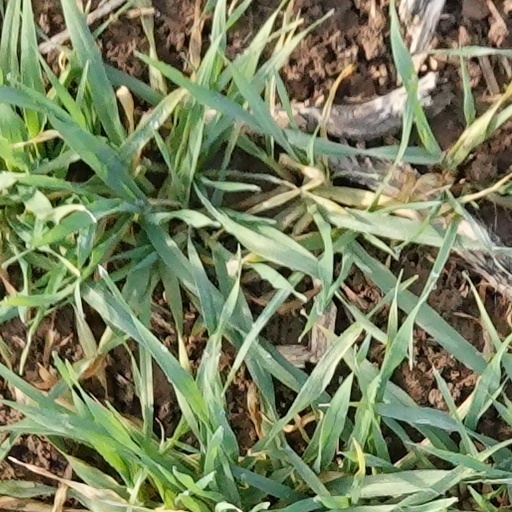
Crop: wheat